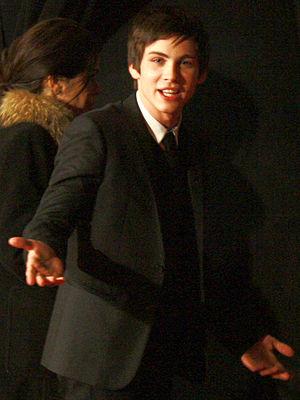
Logan Lerman, né Logan Wade Lerman le 19 janvier 1992 à Beverly Hills à Los Angeles, est un acteur américain.